Pieris rapae

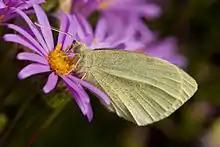
Feeding on the nectar of "Aster amellus"

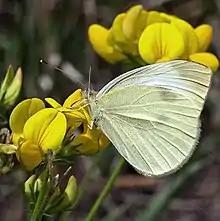
Cabbage white butterfly ("Pieris rapae"), wings closed

In appearance it looks like a smaller version of the large white ("Pieris brassicae"). The upperside is creamy white with black tips on the forewings. Females also have two black spots in the center of the forewings. Its underwings are yellowish with black speckles. It is sometimes mistaken for a moth due to its plain appearance. The wingspan of adults is roughly .